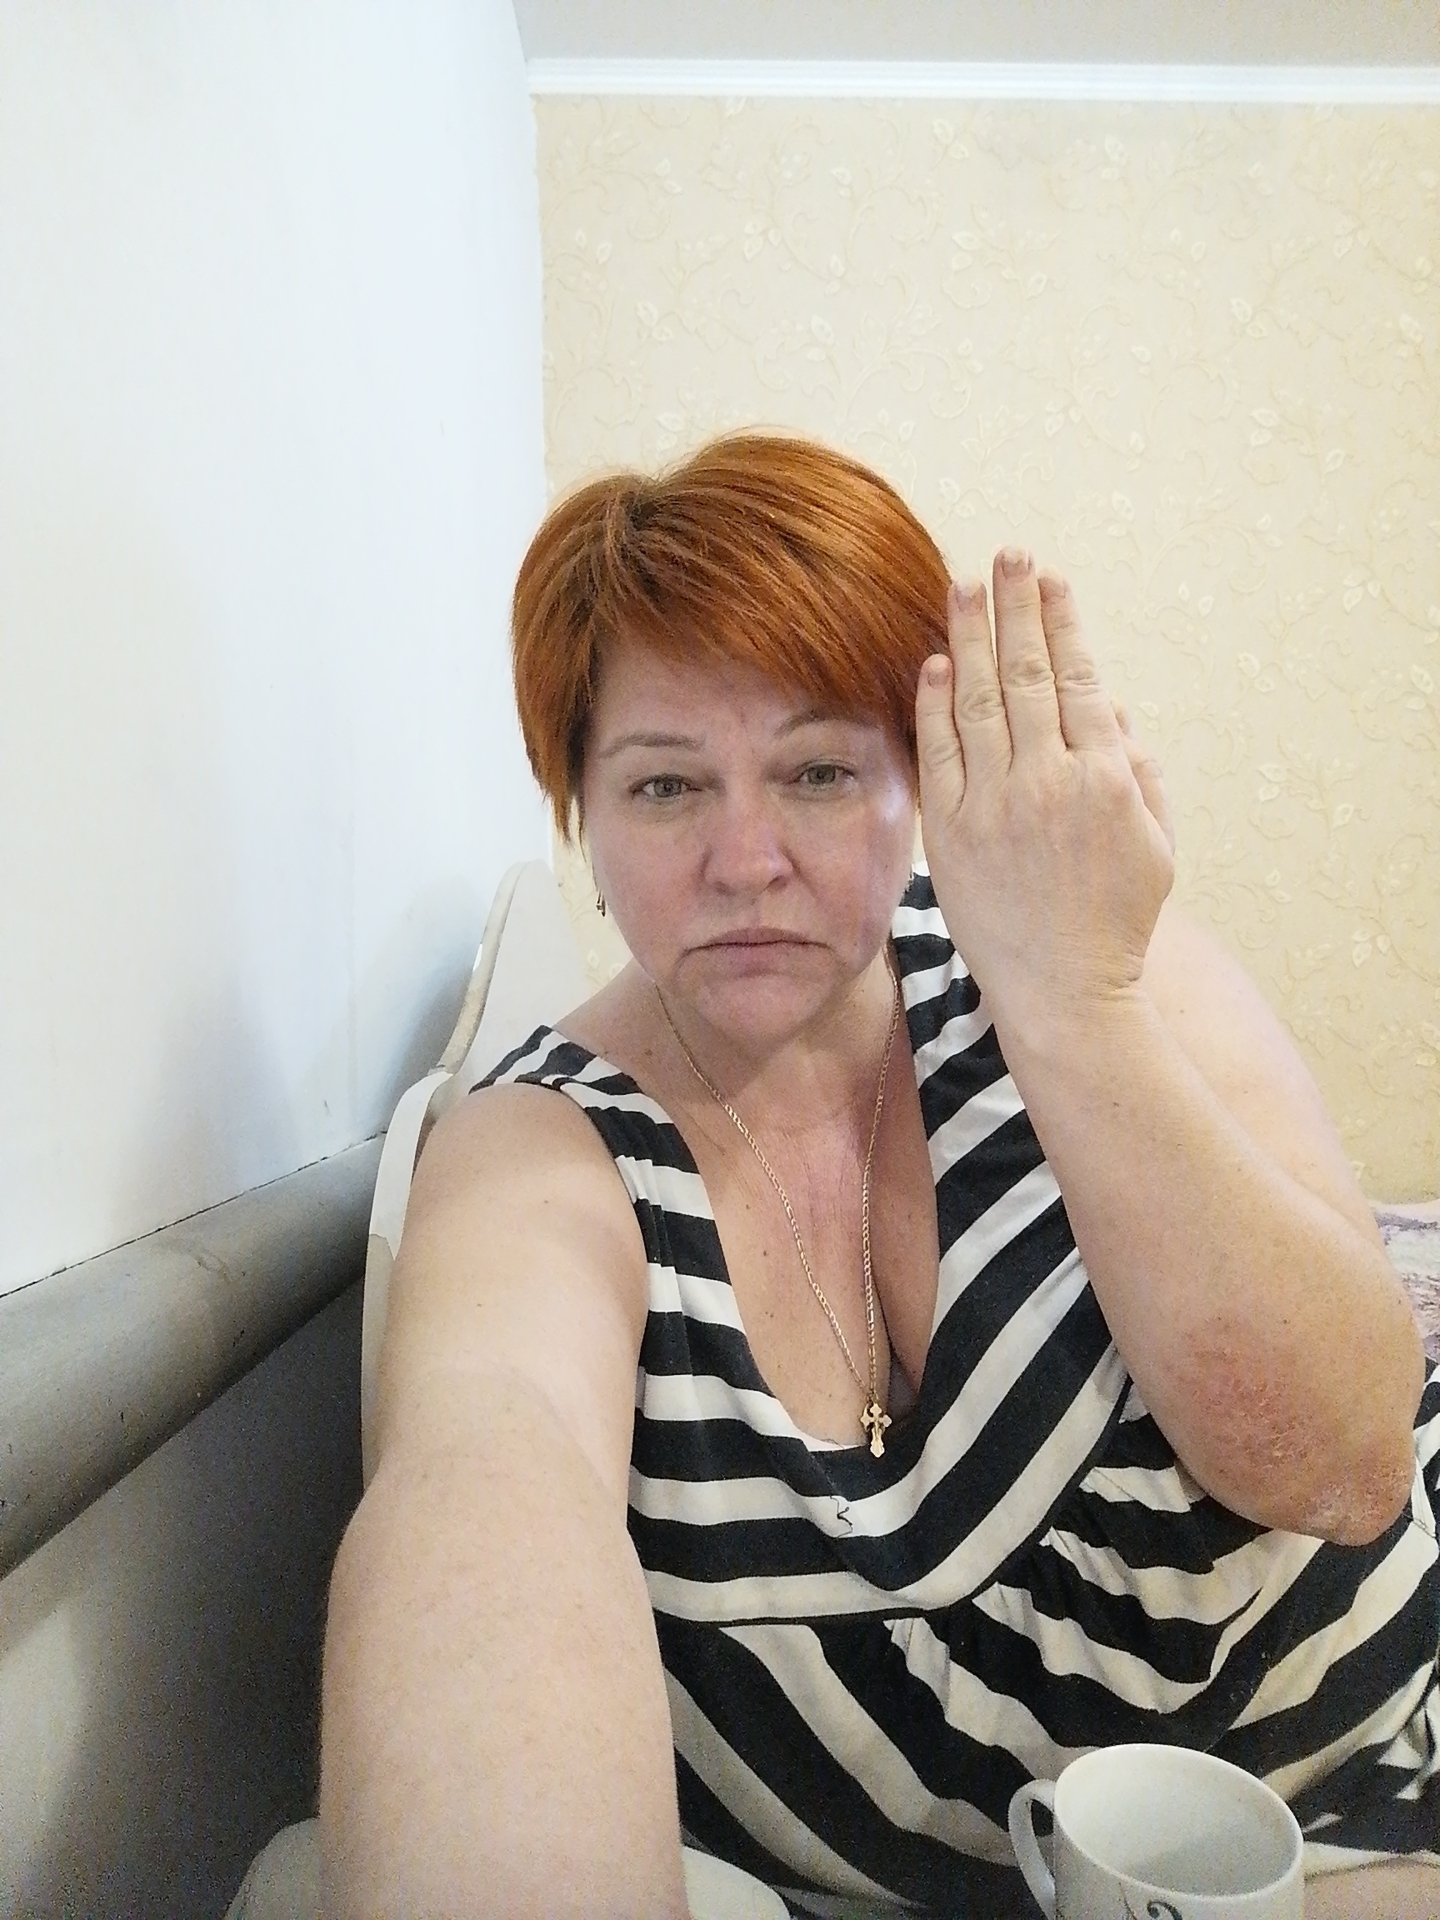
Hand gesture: stop_inverted